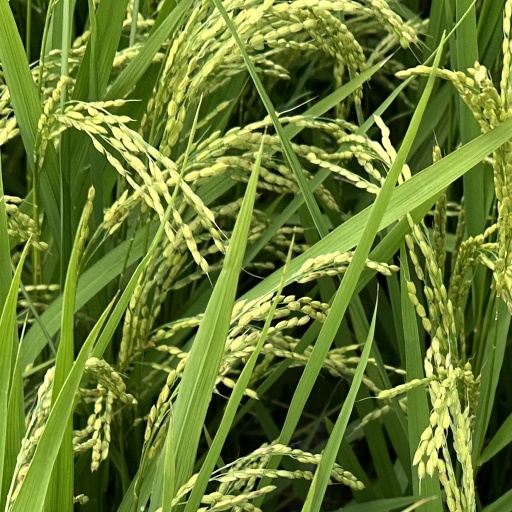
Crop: rice